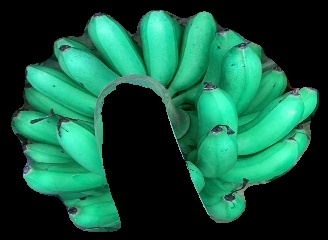
Variety: rasbale
Grade: grade1